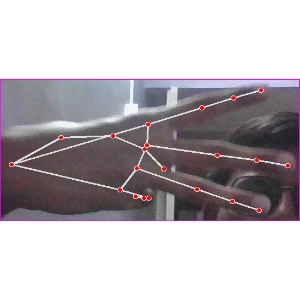
अक्षर: भ